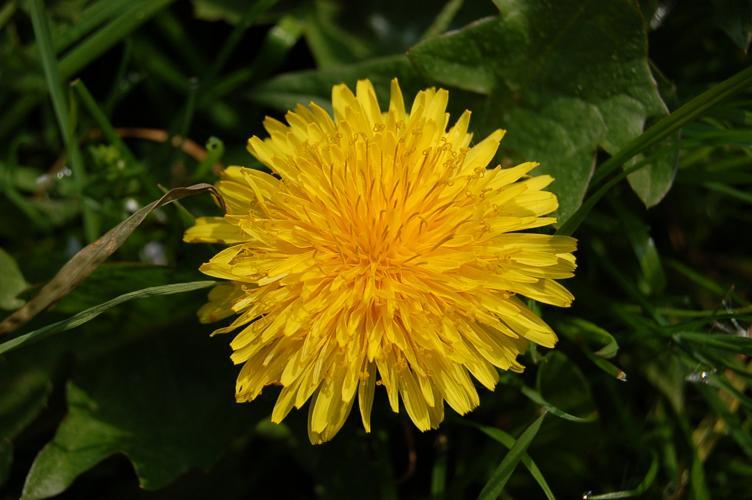
Label: common dandelion